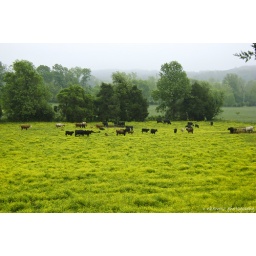
cows in yellow field